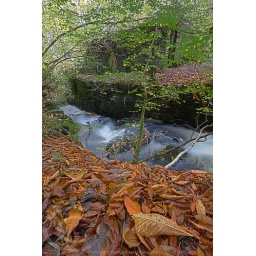
The Old water powered sawmill in downhill forest the millwheel is still visible